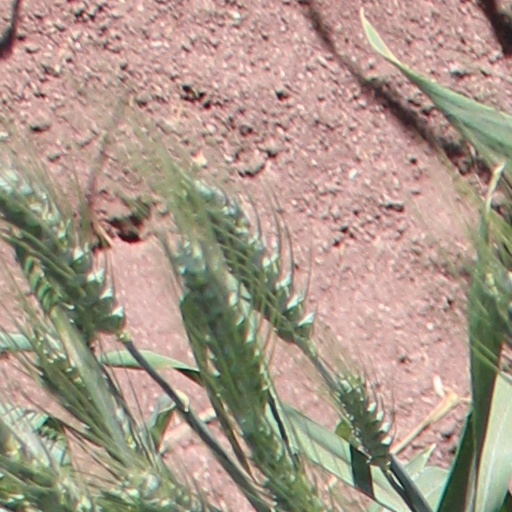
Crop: wheat